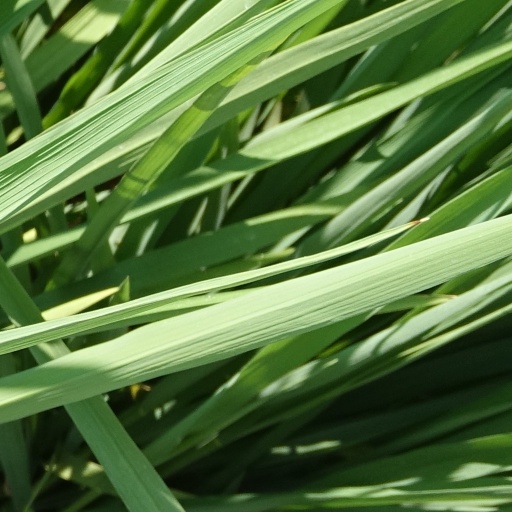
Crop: rice